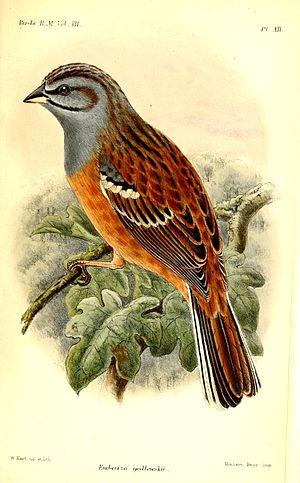
Le Bruant de Godlewski est une espèce de passereau de la famille des Emberizidae. Il doit son nom à Wiktor Godlewski.
Victor Godlewski était un explorateur et naturaliste polonais. Après avoir passé du temps dans les katorgas sibériens après sa participation à l'Insurrection de Janvier en 1863, il commença à étudier la faune de la Sibérie, donnant son son à plusieurs espèces animales, dont le Bruant de Godlewski et le Pipit de Godlewski.